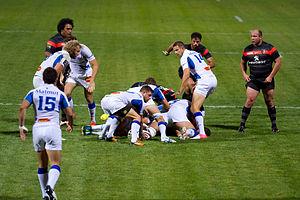
Le Castres olympique est un club français de rugby à XV situé à Castres, dans le Tarn. Créé en 1906, il évolue actuellement en Top 14.